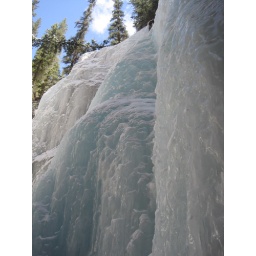
Maligne Canyon Walking on a frozen river in a deep canyon to see frozen water falls!